Tybee Island Light

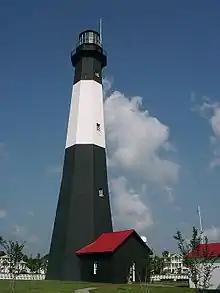

The Tybee Island Light is a lighthouse located on the north end of Tybee Island, Georgia. It overlooks the Savannah River at the point where the river meets the Atlantic Ocean. The Tybee Light is one of seven surviving colonial-era lighthouse towers in the United States, but it was heavily modified during the mid-nineteenth century.